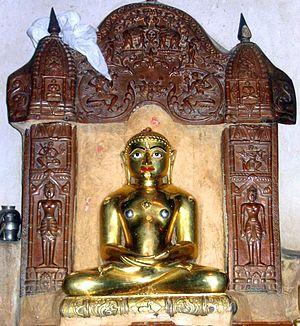
Jaisalmer est une ville du Rajasthan située à 100 km de la frontière du Pakistan.
Shantinath appelé aussi Shanti est le seizième Tirthankara, le seizième Maître éveillé du jaïnisme de notre époque. Il est né à Hastinapur dans l'Uttar Pradesh actuel en Inde d'une lignée royale. Il régna donc avant de devenir ascète puis d'atteindre le nirvana au Mont Sammeda dans l'état du Jharkhand. Son nom vient du mot paix: shanti en sanskrit car l'histoire raconte qu'à sa naissance une grande paix envahit la terre entière et même les enfers. Son symbole est le cerf.